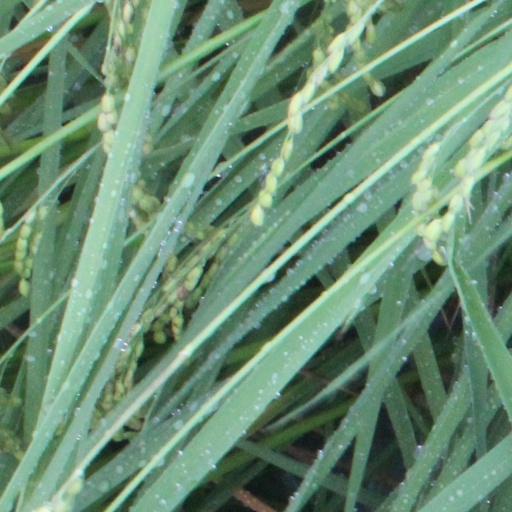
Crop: rice